Community-based program design

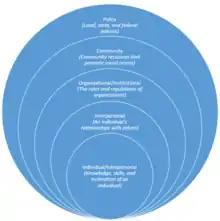
A diagram of the social-ecological model

One model for program design is the socio-ecological model. This model enables an understanding of the factors that can influence a community. It demonstrates five levels of influence, which are the individual/intrapersonal, the interpersonal, the organizational/institutional, the community, and the policy.